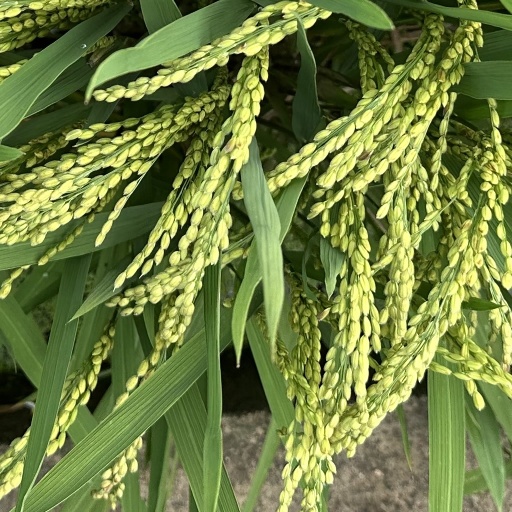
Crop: rice